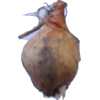
Label: onion